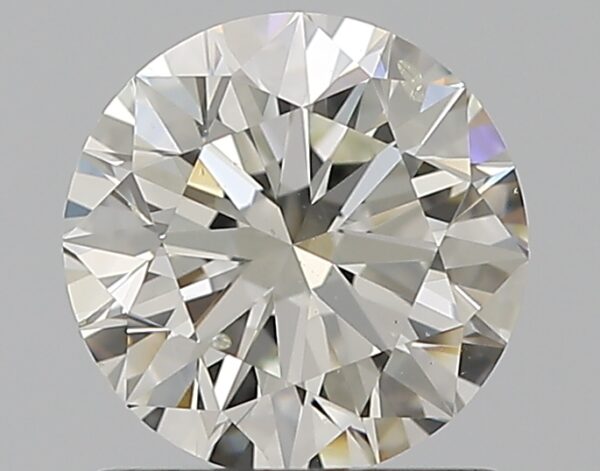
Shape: round
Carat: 1
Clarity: SI1
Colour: J
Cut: EX
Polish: EX
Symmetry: EX
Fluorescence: N
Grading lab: GIA
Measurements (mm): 6.35 x 6.39 x 3.96